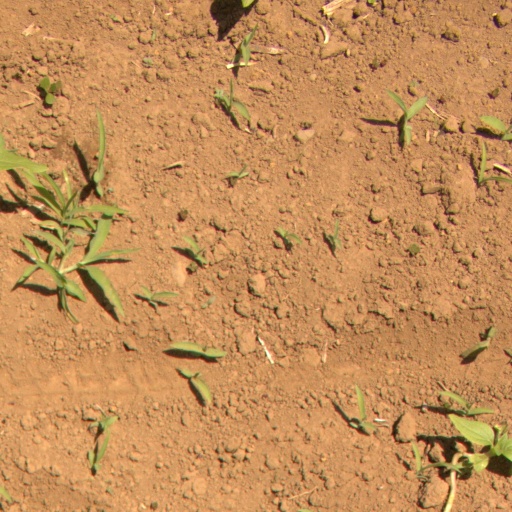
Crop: Jerusalem artichoke